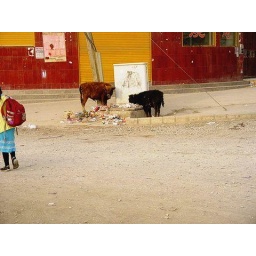
presumably turned loose by farmers who can feed them, these Zhongdian cattle are rummaging trash left on the street